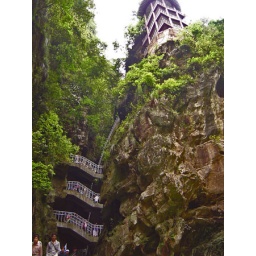
This is coming out of a lake that is in the middle of a mountain in ZangJiaJie.